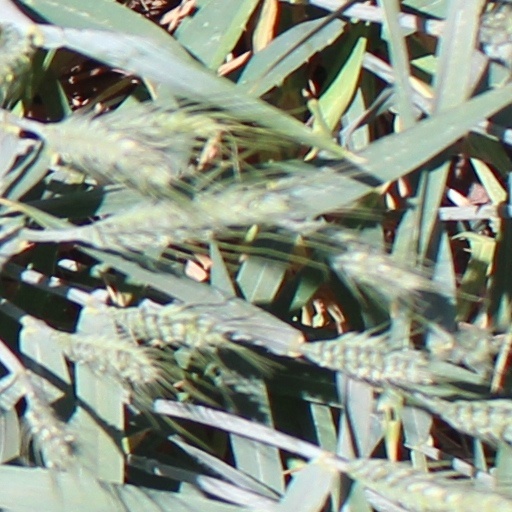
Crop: wheat